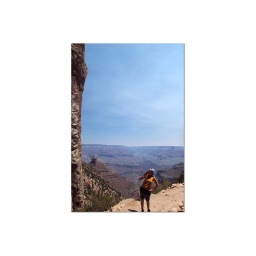
water drinkin' in the grand canyon